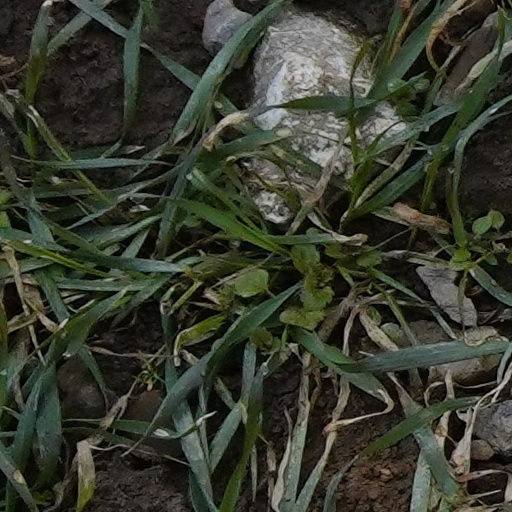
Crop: wheat